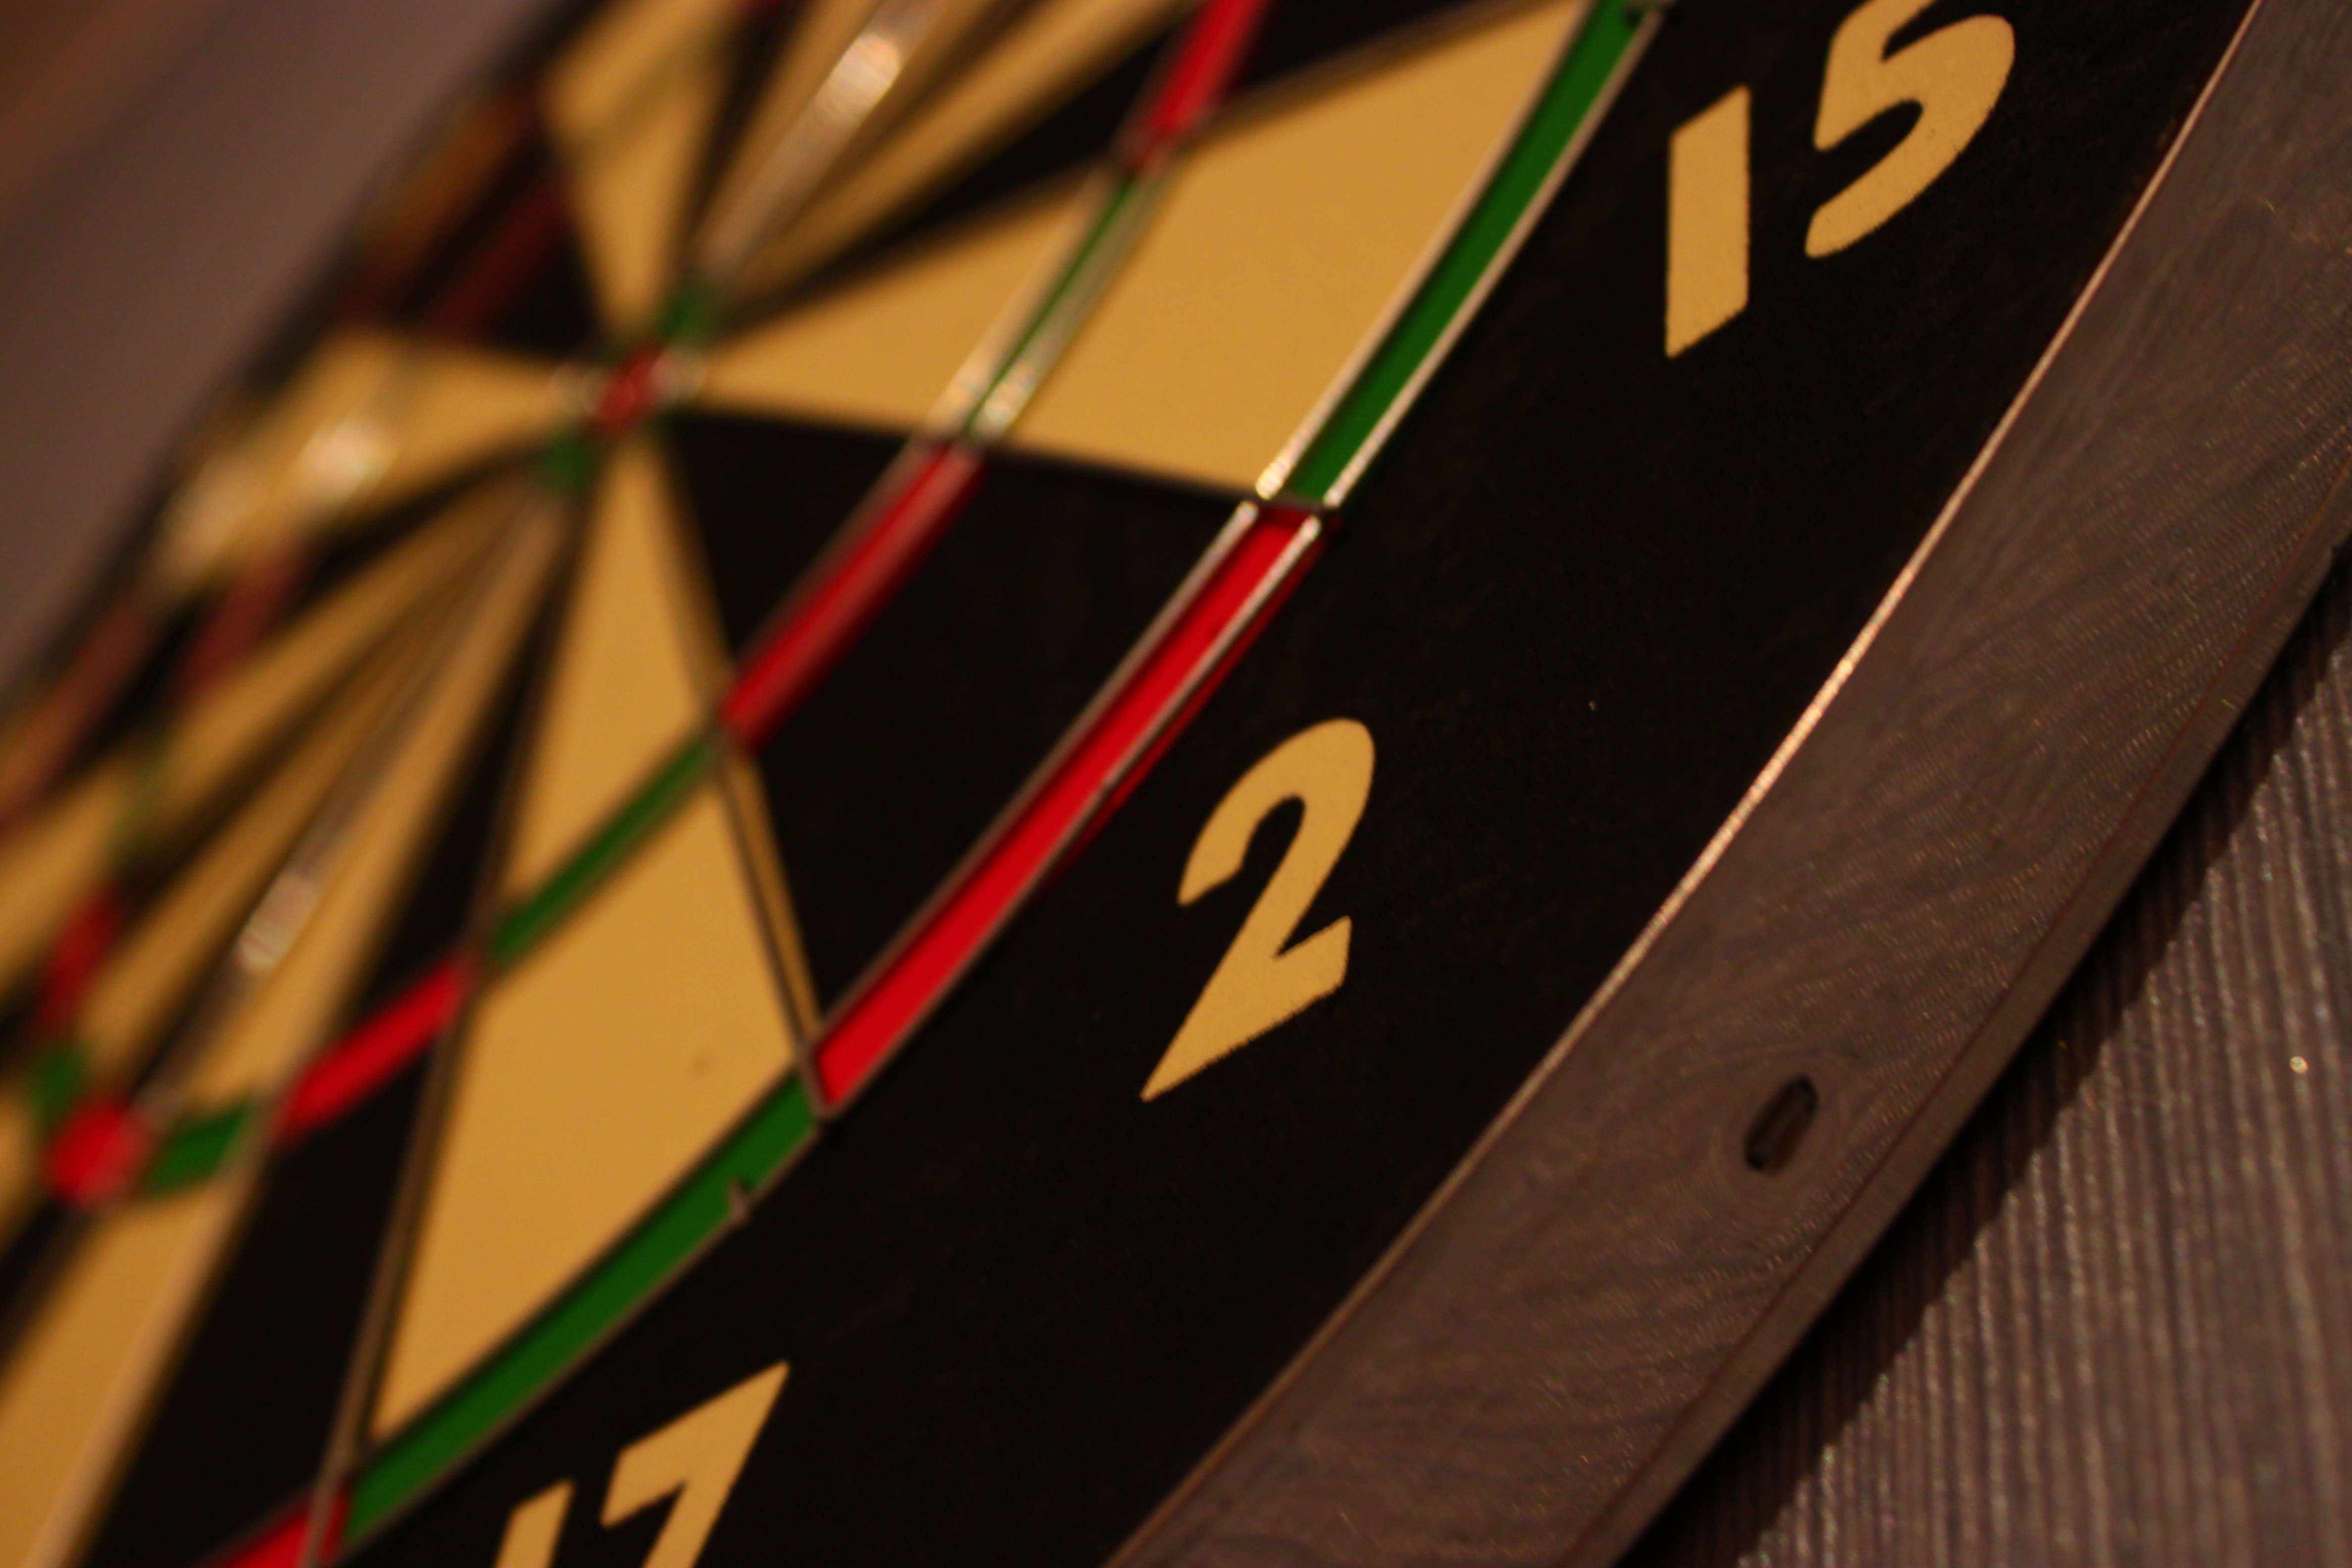
game, recreation, pool, point, competition, sports, championship, games, tournament, victory, hobby, darts, throwing, the purpose of the, accuracy, dart, sector, the success of the, individual sports, indoor games and sports, carom billiards, cue stick